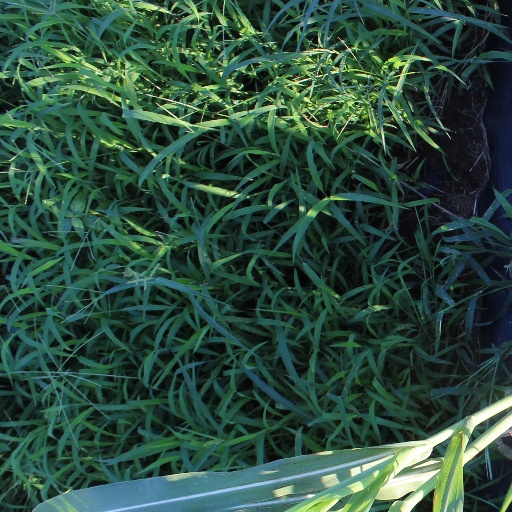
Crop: sorghum